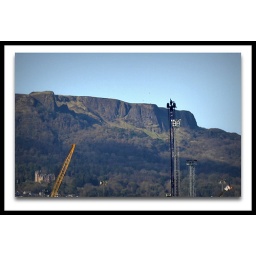
Cave Hill - face in the rock